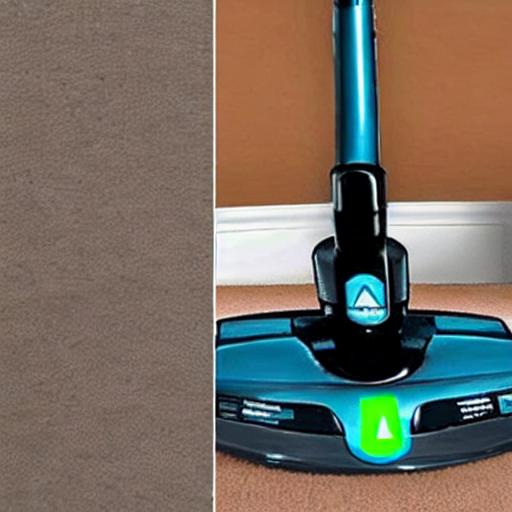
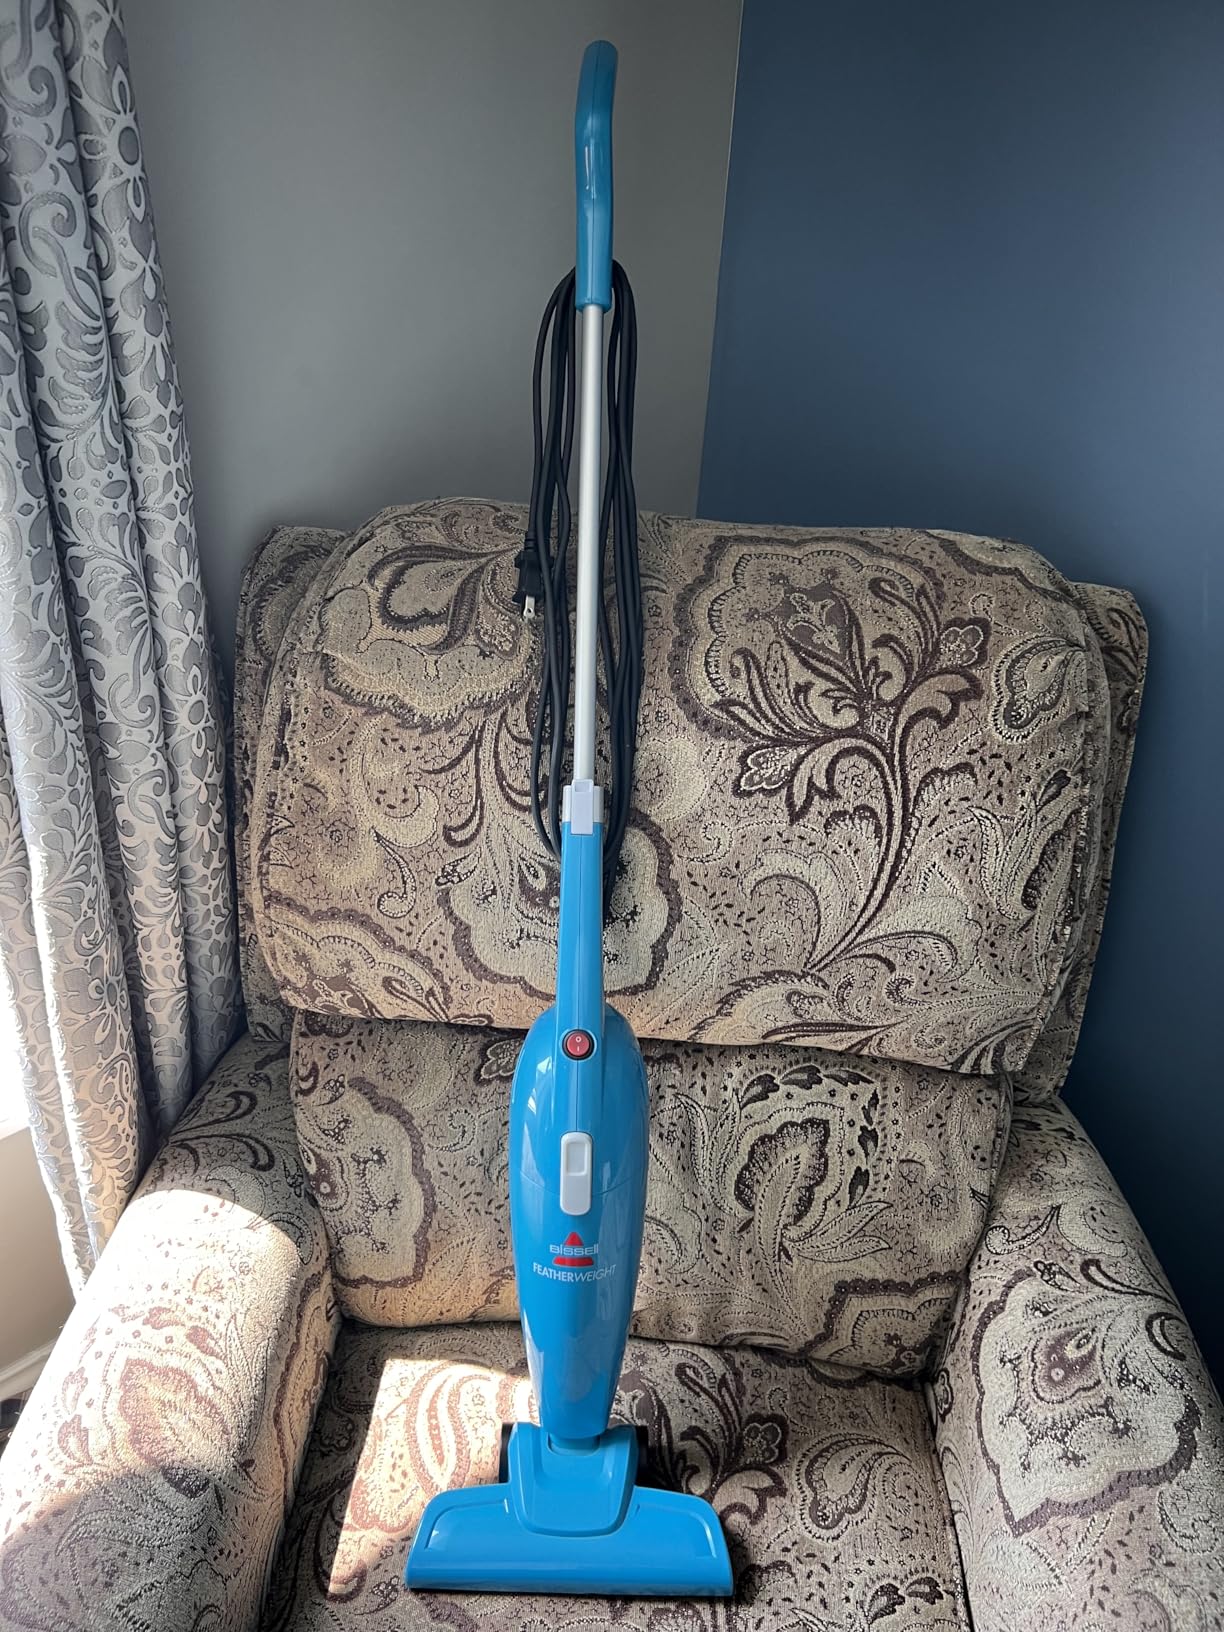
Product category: items_vacuum
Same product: no